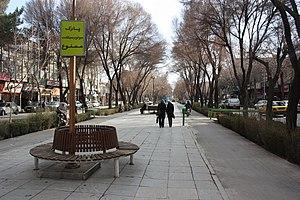
Le Tchaharbagh est une avenue longue de près de six kilomètres, l'artère principale d'Ispahan. À son extrémité sud se trouvait autrefois le jardin de Mille arpents.